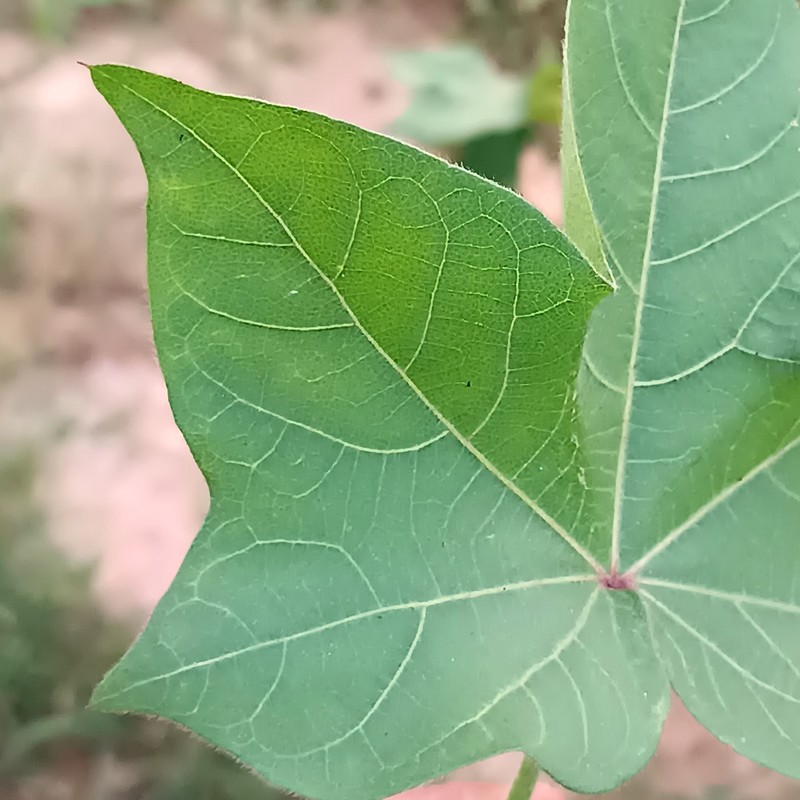
Label: Healthy Leaf